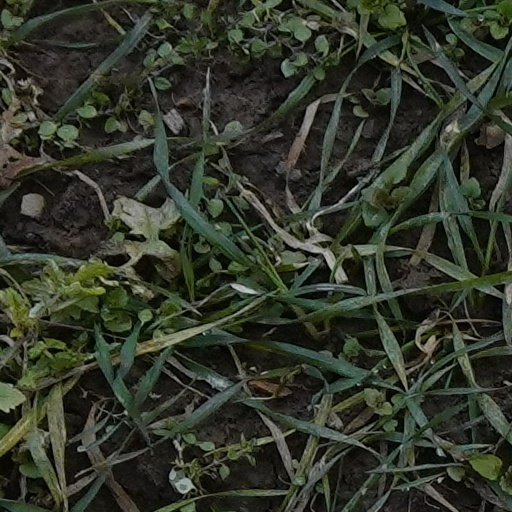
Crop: wheat